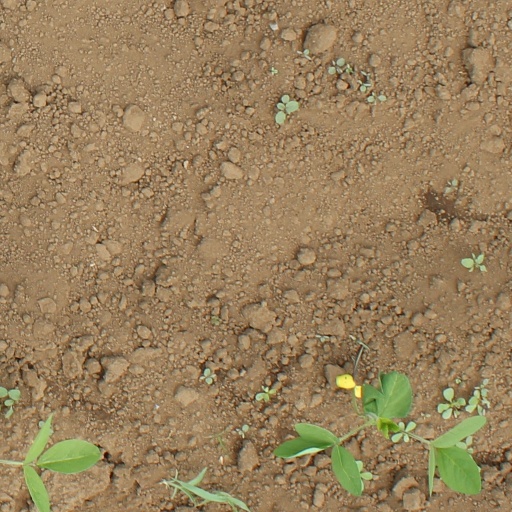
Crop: soybean